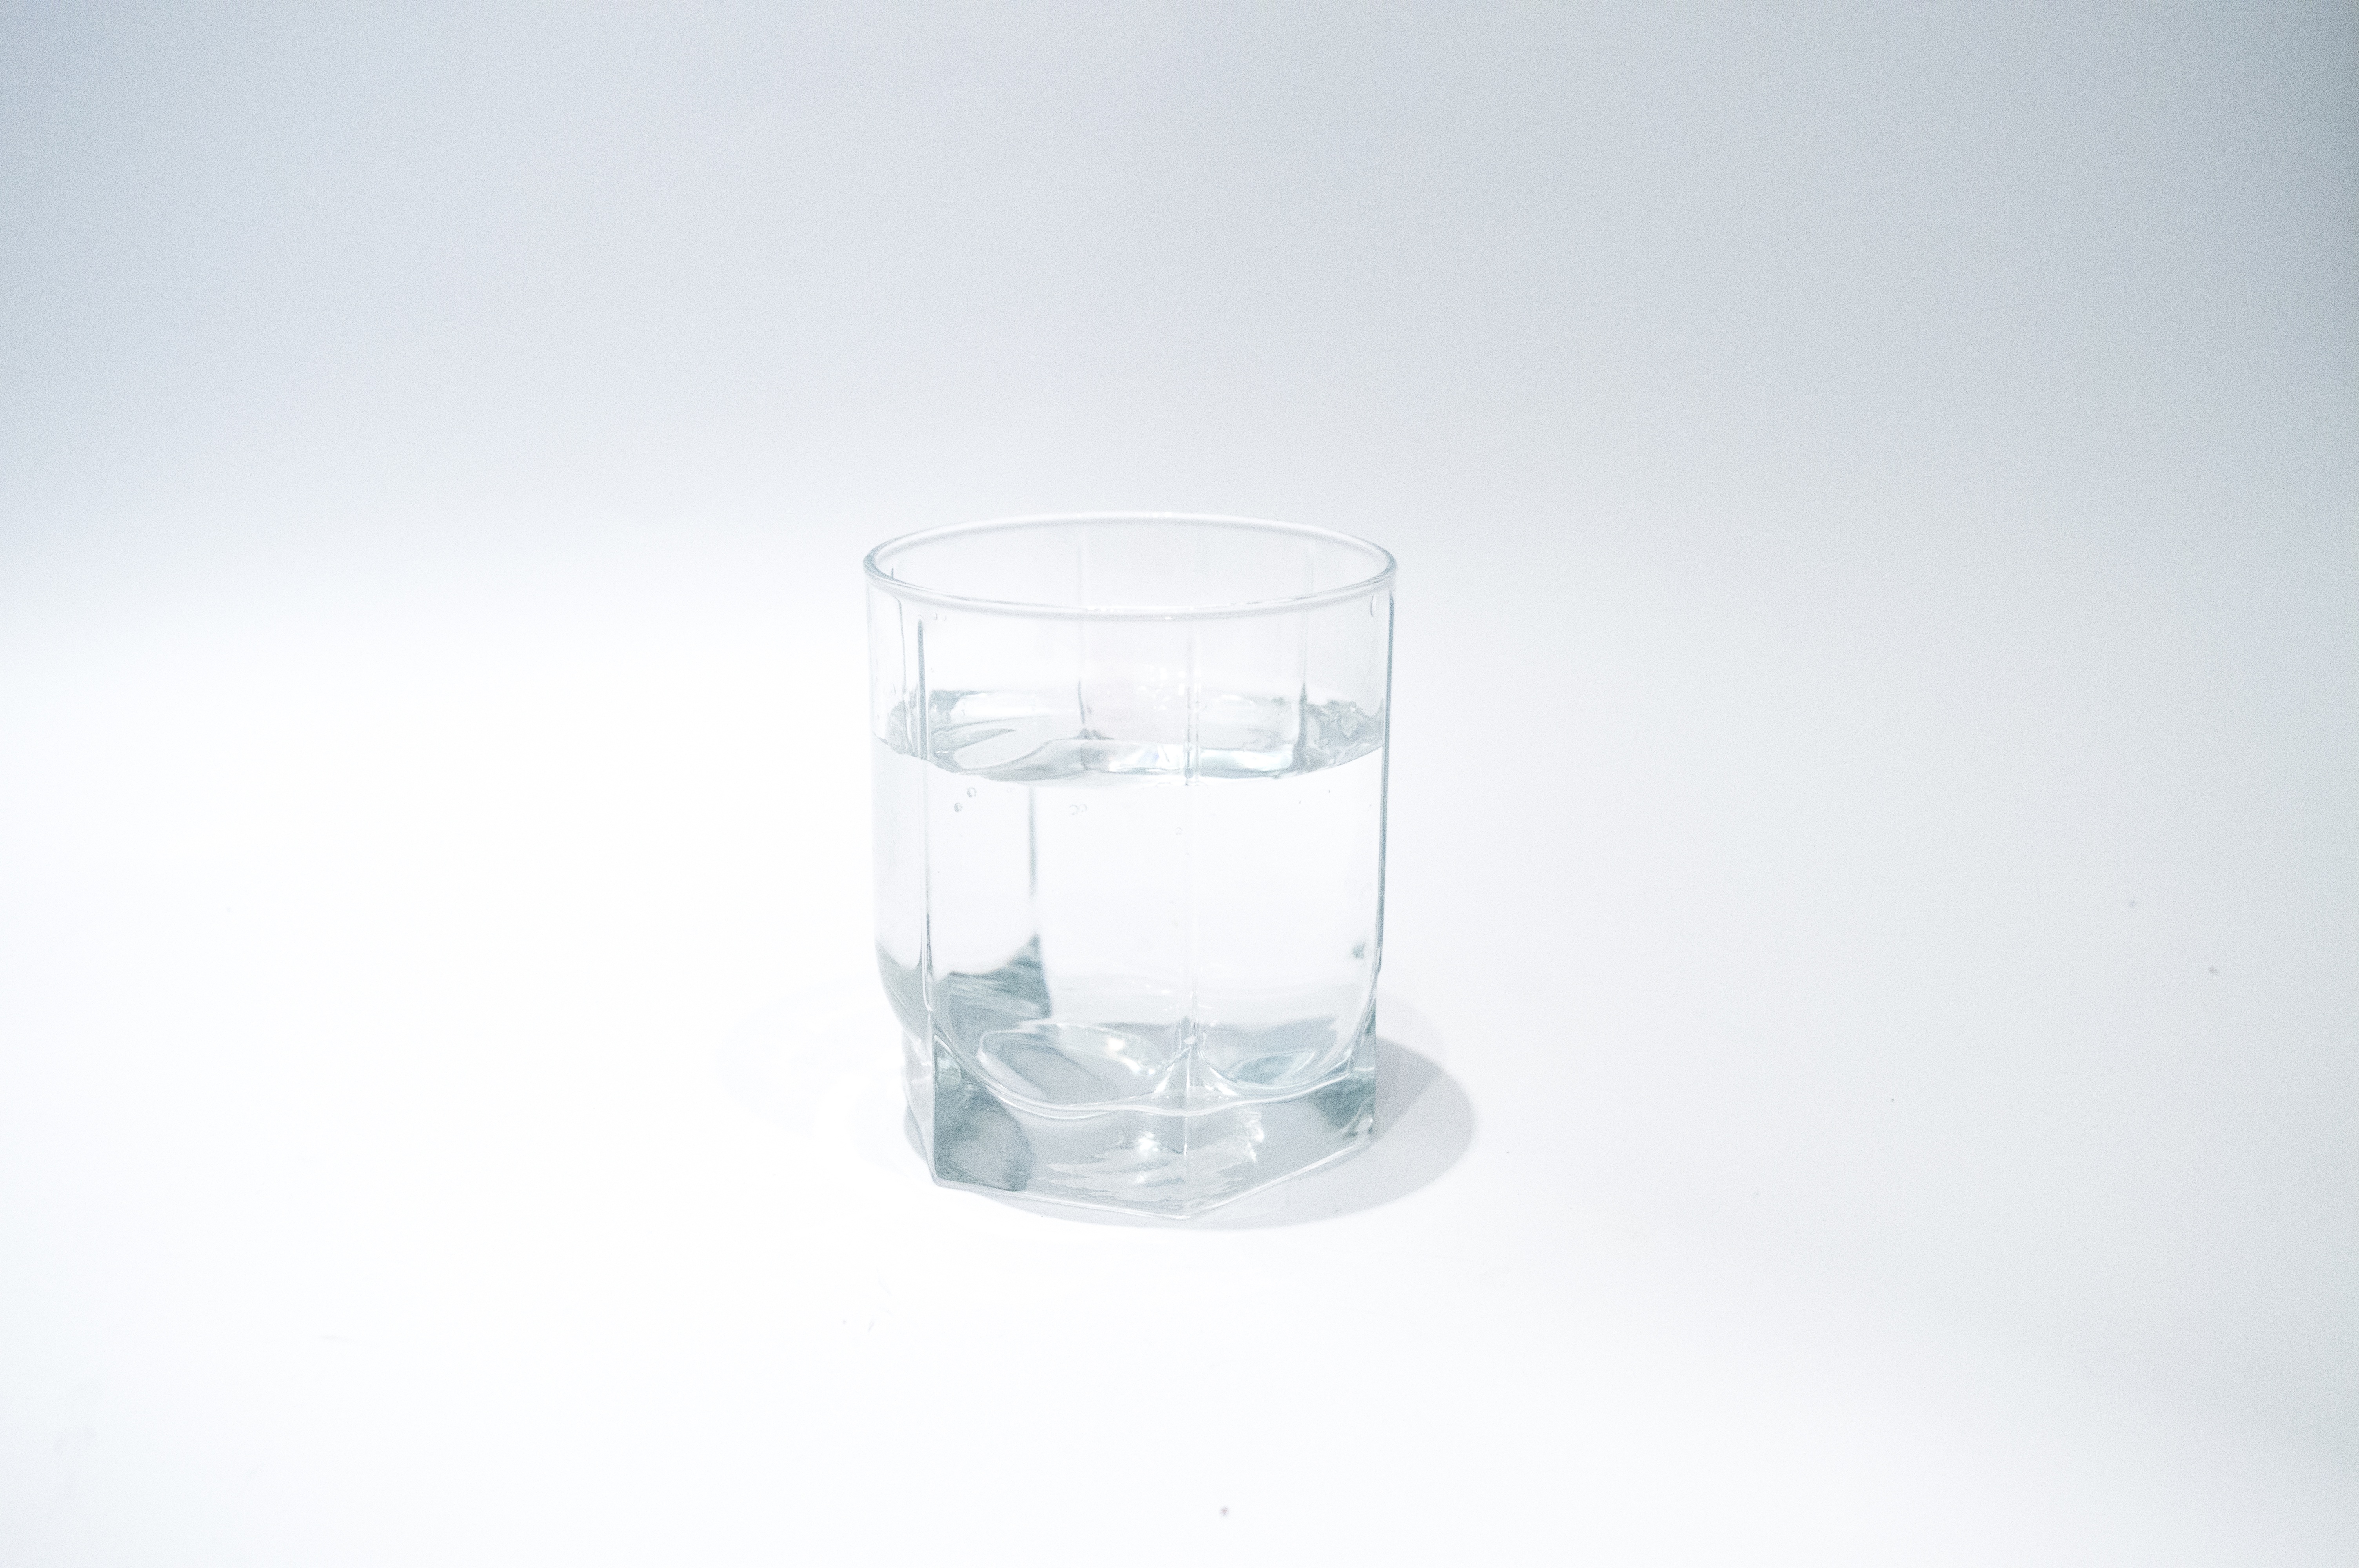
water, nature, liquid, white, glass, wet, clear, vase, natural, fresh, clean, drink, bottle, blue, healthy, lighting, freshness, product, transparent, aqua, refreshment, pure, drinkware